Heat diffuser

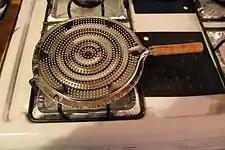
A heat diffuser on the stove

A heat diffuser, flame tamer, or simmering plate (UK) is a cooking utensil that is placed on top of a burner on a cooktop to separate the cooking pot or pan from the direct source of heat, making the heat more gentle and even.